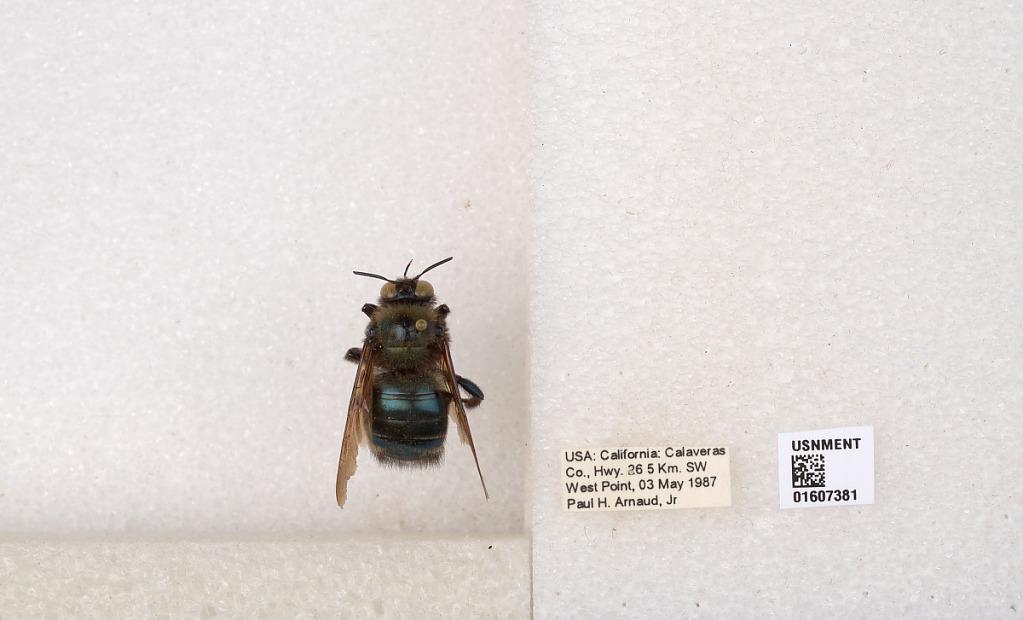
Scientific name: Xylocopa (Xylocopoides) californica californica Cresson
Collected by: P. Arnaud
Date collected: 1987-5-3
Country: United States
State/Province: California
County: Calaveras
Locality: Hwy. 26 5 Km. SW West Point
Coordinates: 38.39, -120.529